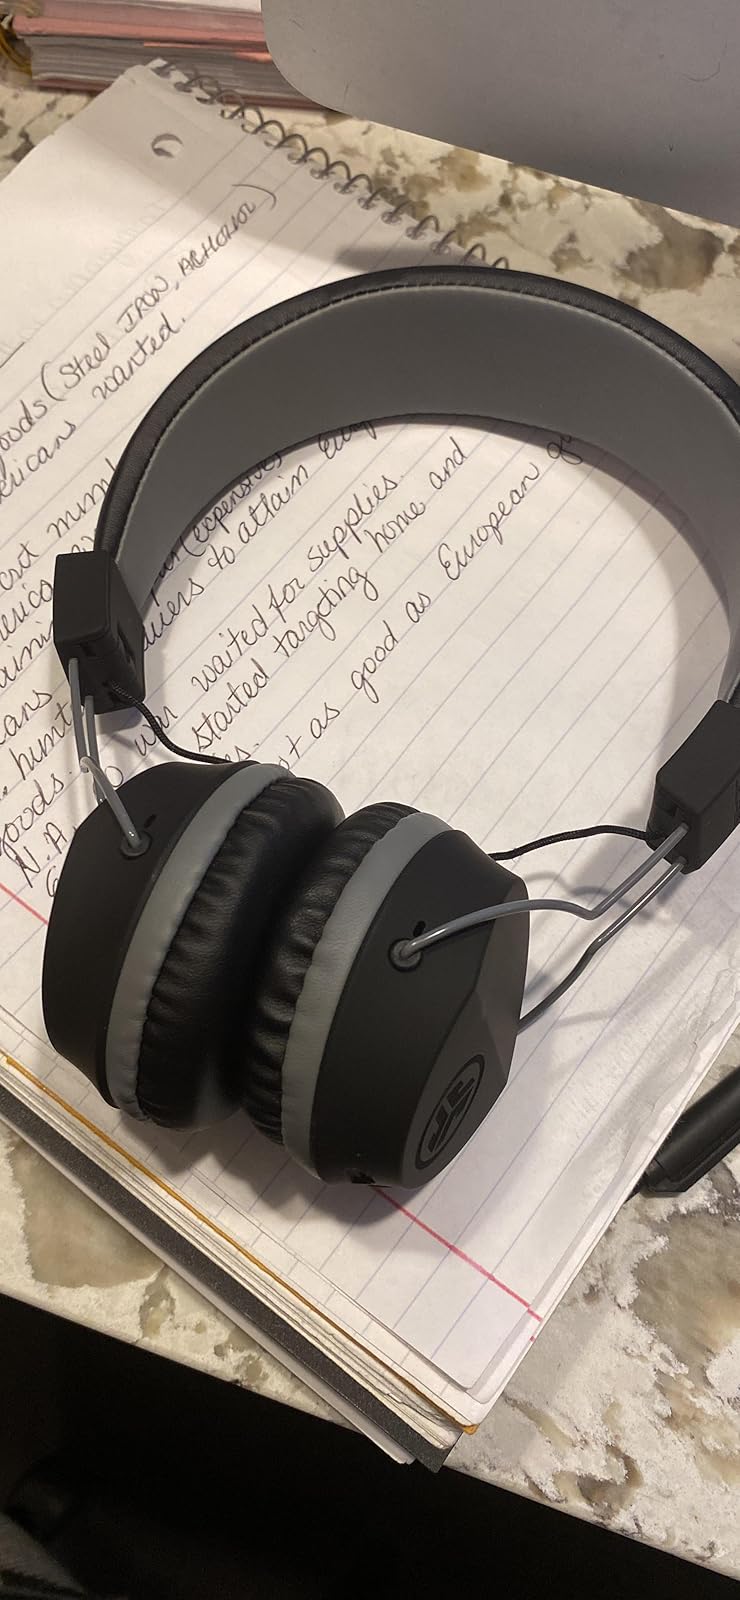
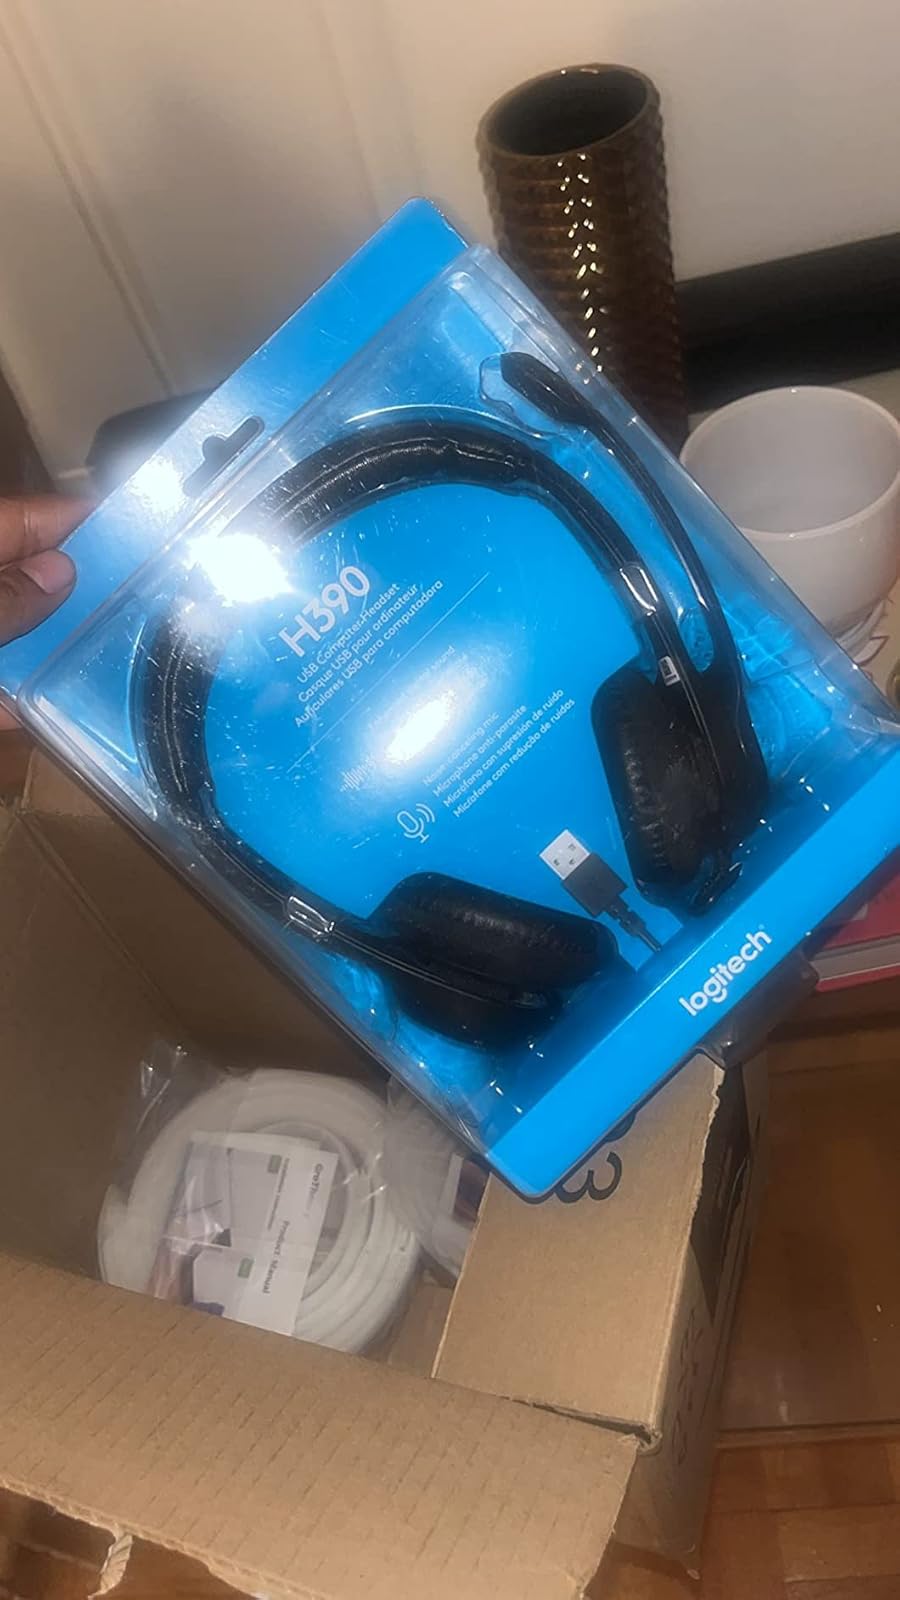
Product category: headphones
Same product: no